Angkor Thom

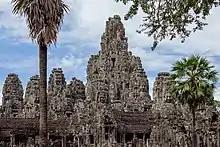
Faces on Prasat Bayon

The city lies on the west bank of the Siem Reap River, a tributary of Tonle Sap, about a quarter of a mile from the river. The south gate of Angkor Thom is 7.2 km north of Siem Reap, and 1.7 km north of the entrance to Angkor Wat. The walls, 8 m high and flanked by a moat, are each 3 km long, enclosing an area of 9 km². The walls are of laterite buttressed by earth, with a parapet on the top. There are gates at each of the cardinal points, from which roads lead to the Bayon at the centre of the city. As the Bayon itself has no wall or moat of its own, those of the city are interpreted by archaeologists as representing the mountains and oceans surrounding the Bayon's Mount Meru. Another gate—the Victory Gate—is 500 m north of the east gate; the Victory Way runs parallel to the east road to the Victory Square and the Royal Palace north of the Bayon. It is around 30 minutes from central Siem Reap.